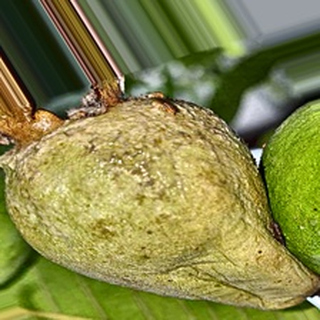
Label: guava_fruit_fly